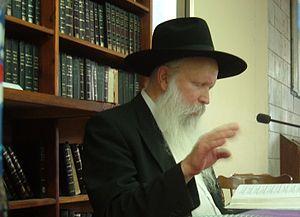
Itshak Ginsburgh, né le 14 novembre 1944 à Saint-Louis, est un rabbin israélien d'origine américaine affilié au mouvement hassidique 'Habad.